Simon Guillain

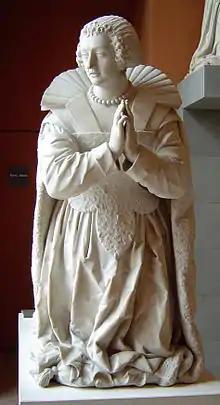
Funerary Monument of Charlotte Catherine de La Trémoille, 1629, Louvre Museum

Simon Guillain, called Gigantibus or de Gigante (Paris, 1581 - Paris, 1658), was a French sculptor.